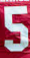
Number: 5